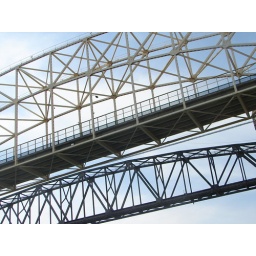
Railroad and car bridges viewed from a boat on the St. Mary's river in Sault Ste. Marie.